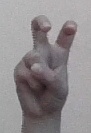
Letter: toot